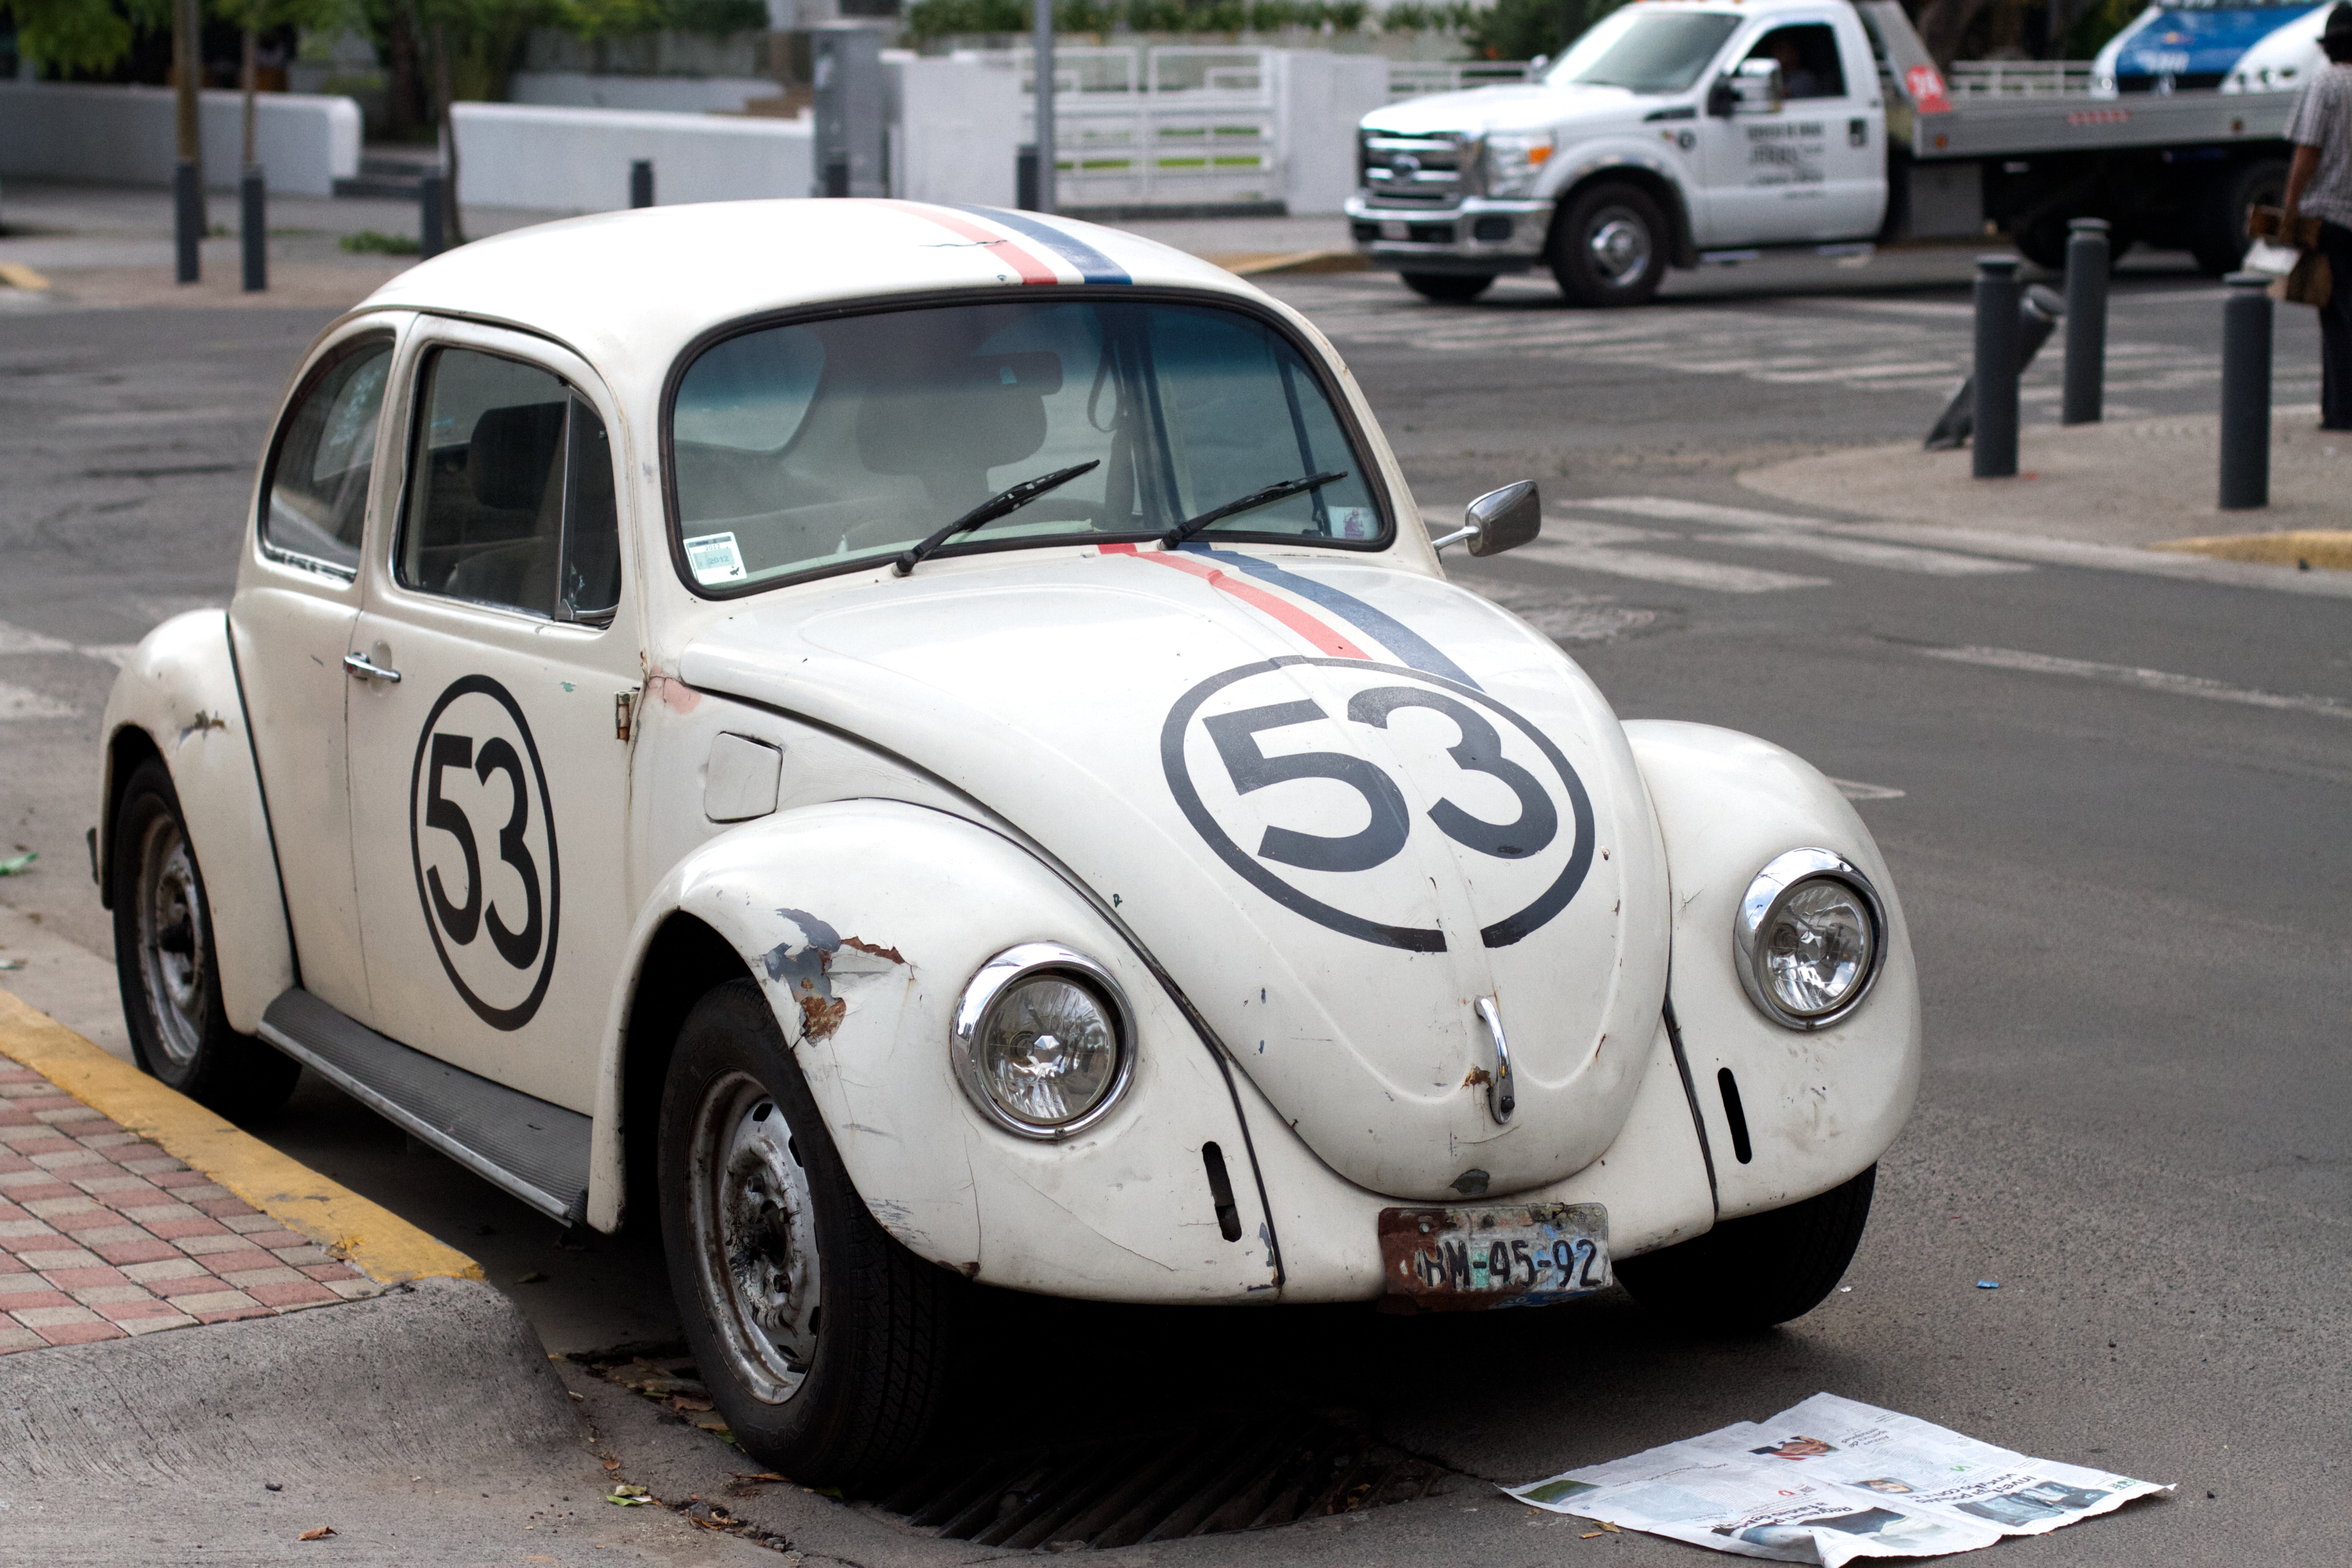
car, wheel, volkswagen, vehicle, sedan, ds106, 106, antique car, city car, land vehicle, volkswagen beetle, automobile make, compact car, automotive design, subcompact car, volkswagen new beetle